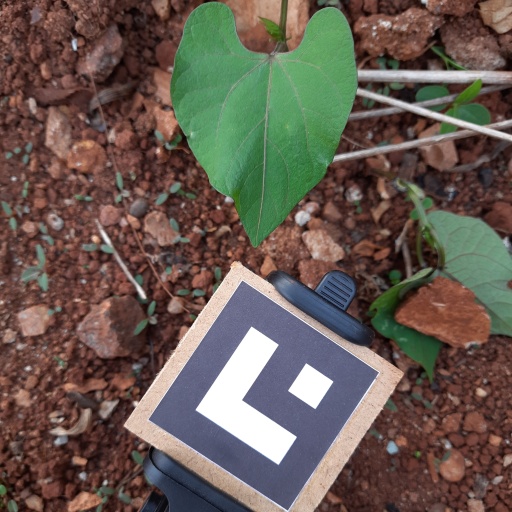
Observations: wavy surface, no eating holes, under shade